Míster España

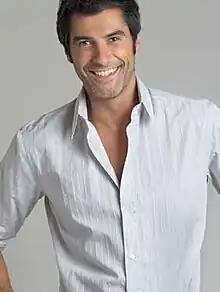
Jorge Fernández, Mister Spain 1999 and 2000. He was the only man to hold the Mister Spain title for two consecutive years, since there was no competition the following year.

"Míster España" traditionally represents the grand winners to the Mister World. Since 2012 Mister World Spain casts in separation casting. On occasion, when the winner does not qualify (due to age) for either contest, a runner-up is sent.